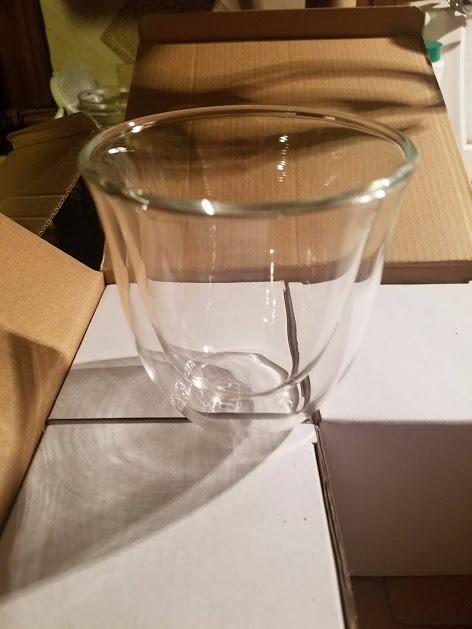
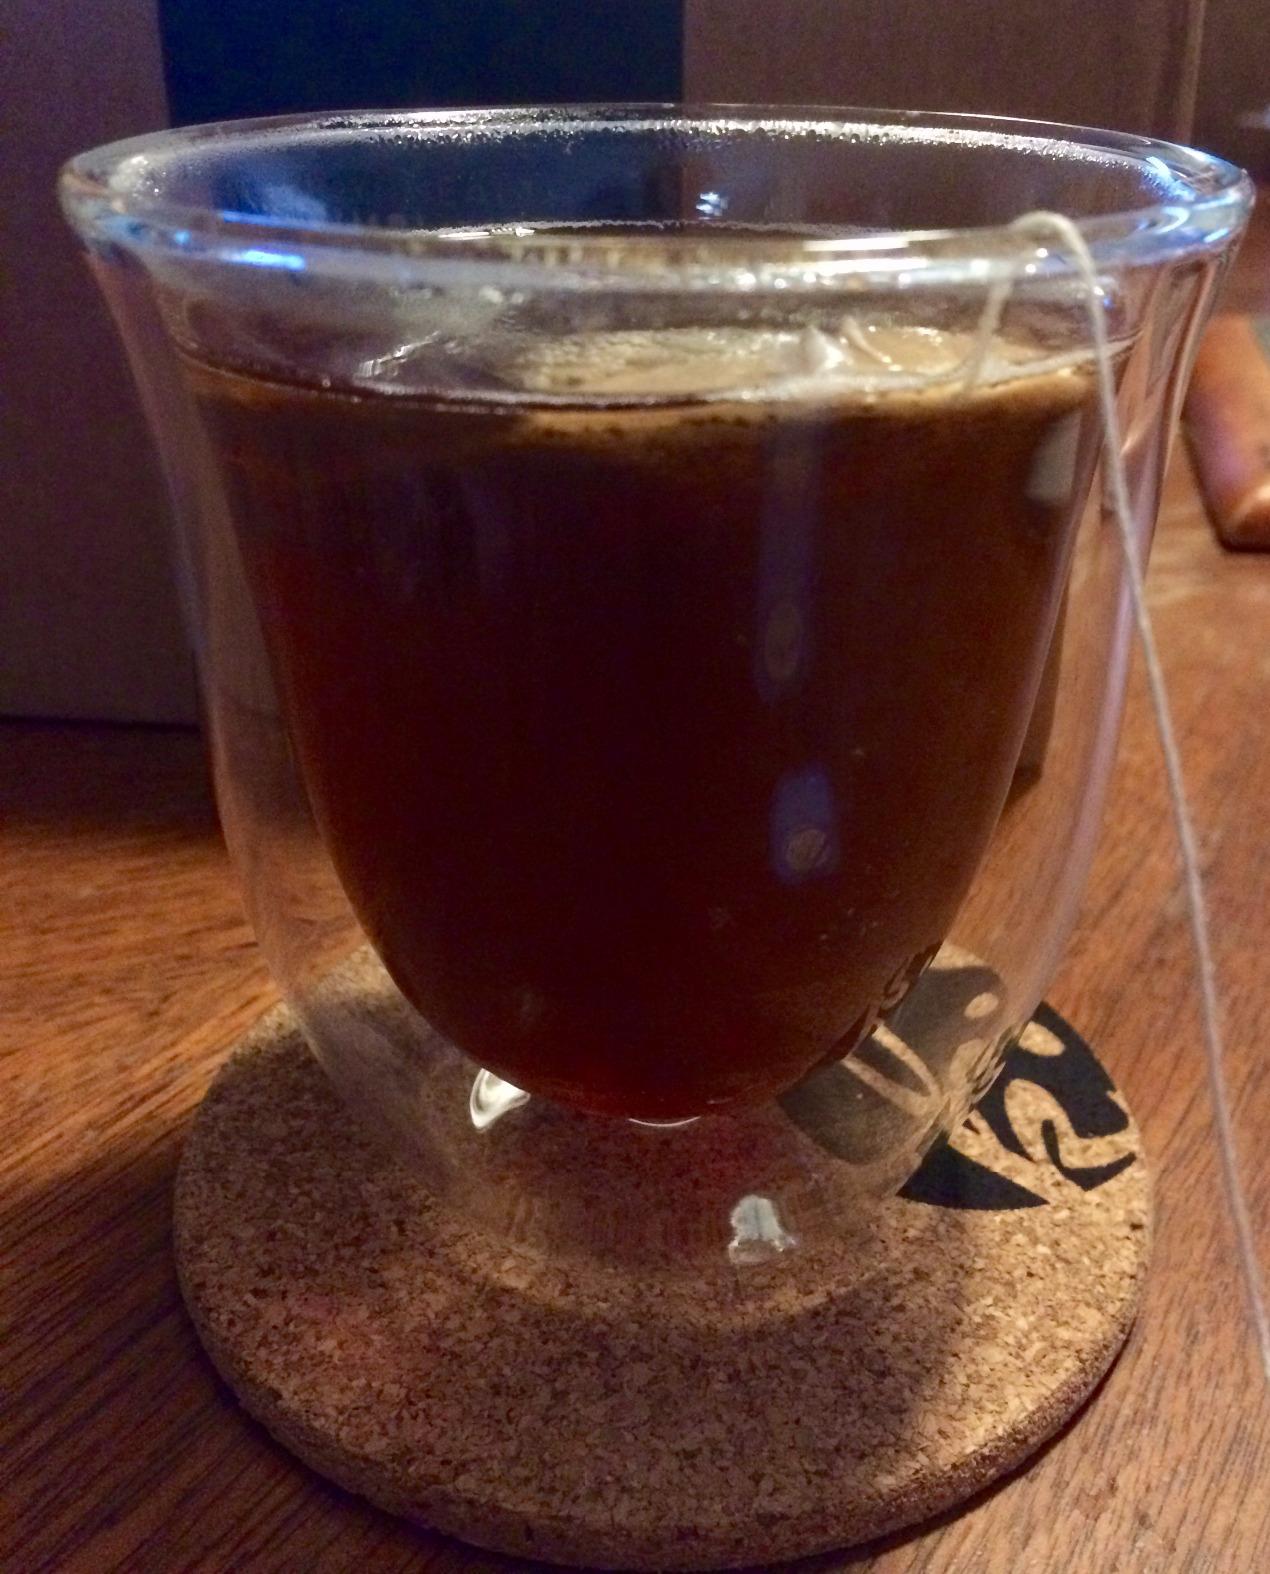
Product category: items_mug
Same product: yes